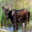
Label: deer